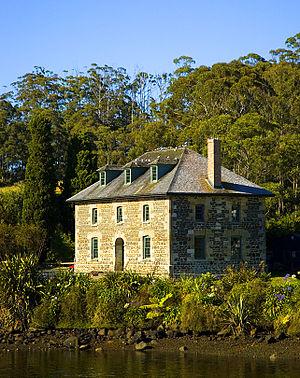
La région de Northland est la plus septentrionale des régions de Nouvelle-Zélande.